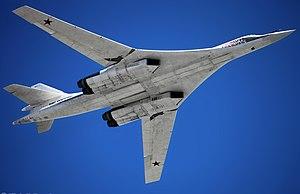
L'aviation à long rayon d'action est le commandement chargé du bombardement stratégique dans les forces aériennes soviétiques et l'armée de l'air russe depuis 1946. C'est l'équivalent durant la guerre froide du Strategic Air Command de l'United States Air Force.